Imitate Modern

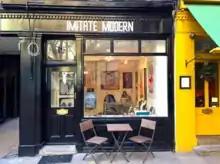
The gallery in 2016

Imitate Modern is a London contemporary photography and art gallery that exhibits work by emerging artists.